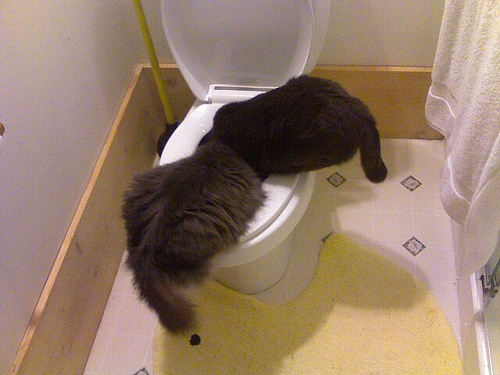
Two large cats drinking water from a toilet.
two black cats are drinking out of a toilet
Two cats sitting on a toilet seat drinking the water.
Two cats drinking out of a toilet in the bathroom.
Two dark colored cats drinking from a toilet.